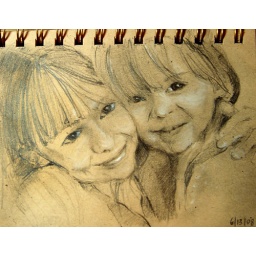
Graphite and white Conte' in my little kraft paper sketchbook